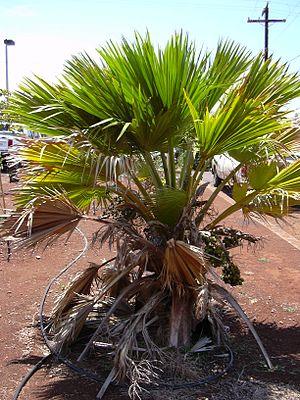
Pritchardia est un genre de plantes de la famille des Arécacées. Il comprend une trentaine d'espèces à feuilles palmées. On le rencontre dans les îles des zones tropicales de l'Océan Pacifique, telles Fidji, Samoa, Tonga, Tuamotu et Hawaii.
Pritchardia glabrata est une espèce de plantes de la famille des Arecaceae.